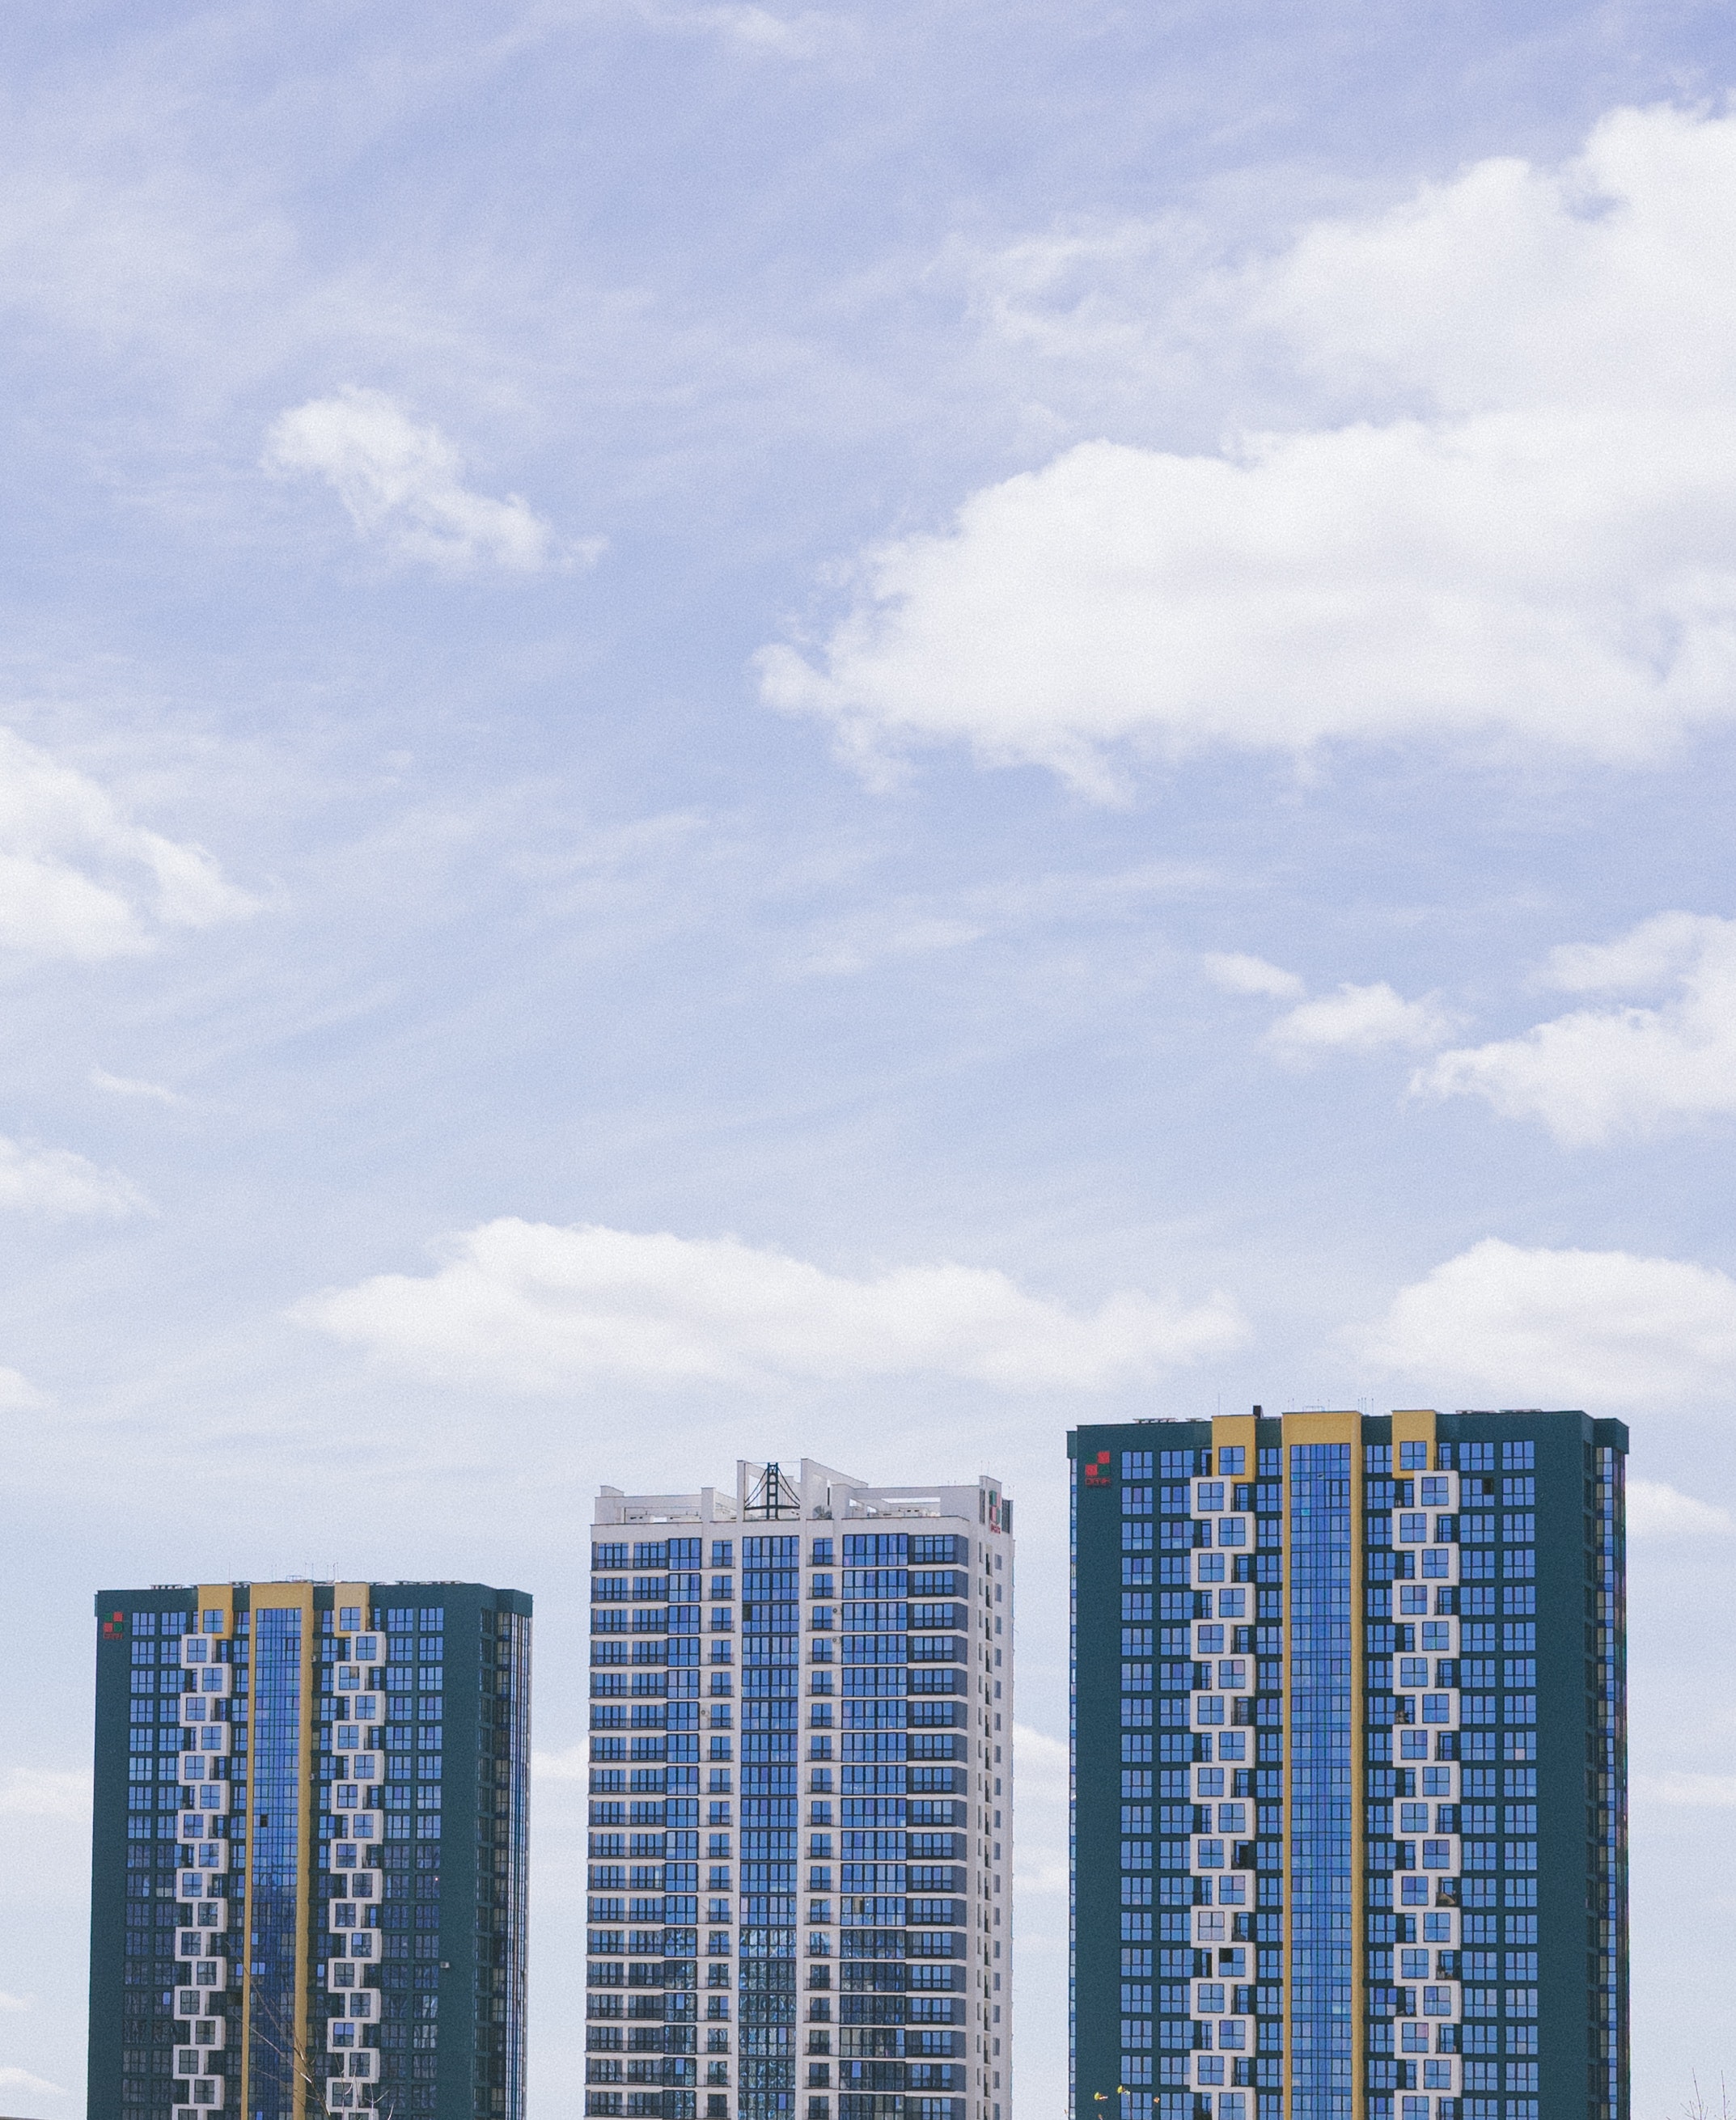
natural, cloud, building, sky, skyscraper, blue, tower, house, tower block, tree, cityscape, urban design, condominium, city, cumulus, metropolis, metropolitan area, facade, commercial building, roof, horizon, mixed use, electric blue, apartment, plant, headquarters, downtown, reflection, window, skyline, suburb, corporate headquarters, rectangle, sea